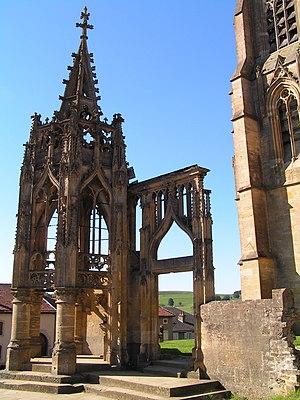
Avioth est une commune française située dans le département de la Meuse, en région Grand Est.
La Thonne est une rivière de Belgique et de France, affluent de la Chiers en rive droite, faisant partie du bassin versant de la Meuse. Elle prend sa source en Gaume, avant de traverser la frontière française et continuer son parcours dans le département de la Meuse. Elle est écrite avec deux orthographes, la Tone à sa source, puis en passant la frontière elle prend son orthographe la plus connue, la Thonne.